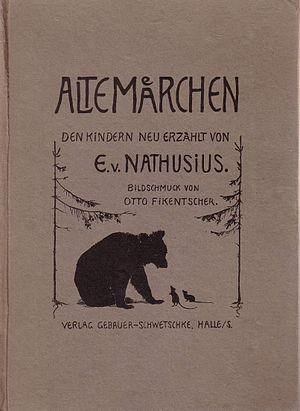
Elsbeth Luise Friederike von Nathusius ; morte le 10 juillet 1928 à Merxhausen était un écrivain allemand.